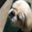
Label: dog